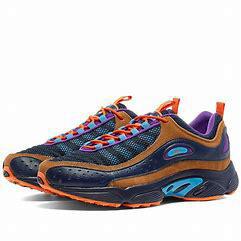
Brand: Reebok
Model: Daytona DMX Ii